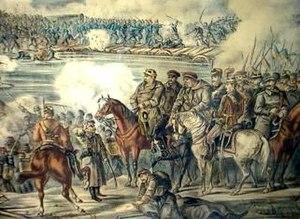
Alexandre Alexandrovitch Frese, né le 17 juin 1840, vraisemblablement à Nertchinsk et mort après mars 1918 à Pétrograd, est un général d'infanterie russe qui s'illustra pendant la guerre russo-turque de 1877-1878. Il était membre du conseil d'État de l'Empire.